Marchioness disaster

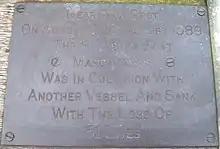
Memorial plaque on the south bank of the Thames

The MAIB report considered that "Marchioness" had altered her course to port, which put her in line with "Bowbelle"s path. The report concluded that: